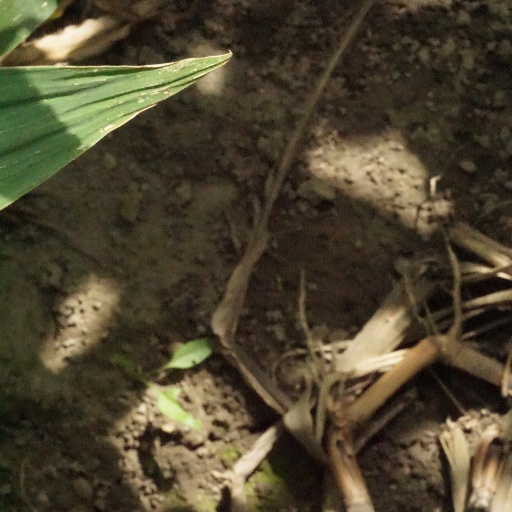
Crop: maize; corn